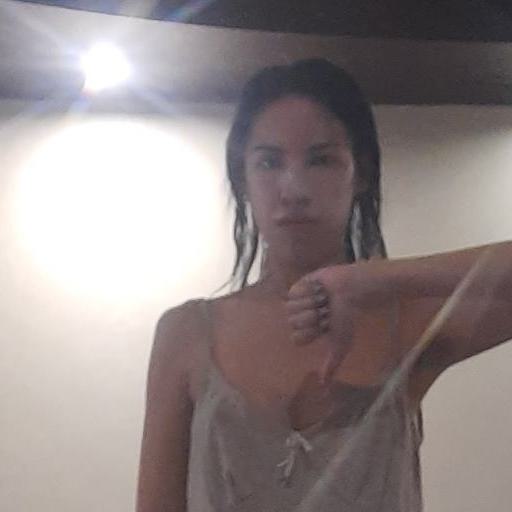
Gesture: dislike